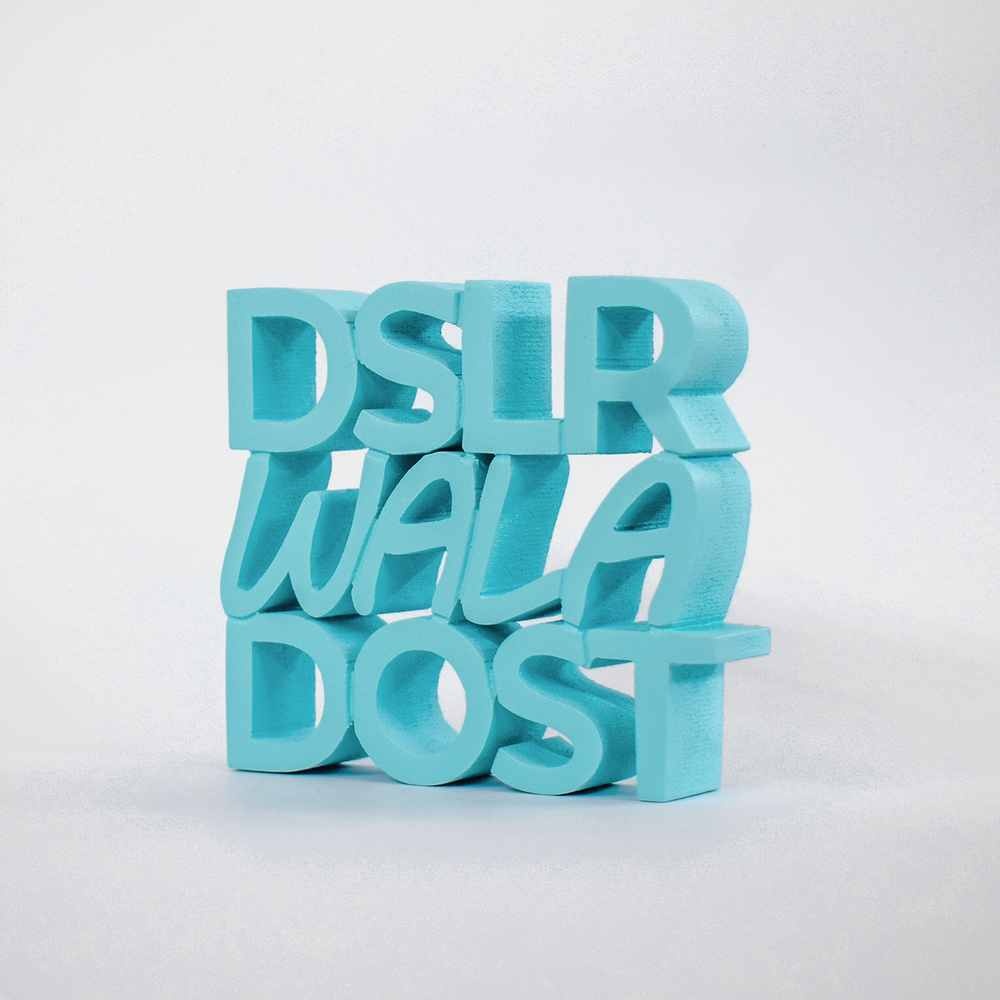
DSLR wala Dost
Brand: Innoprint Creations
Category: Cameras & Optics > Camera & Optic Accessories > Camera Parts & Accessories > Camera Straps